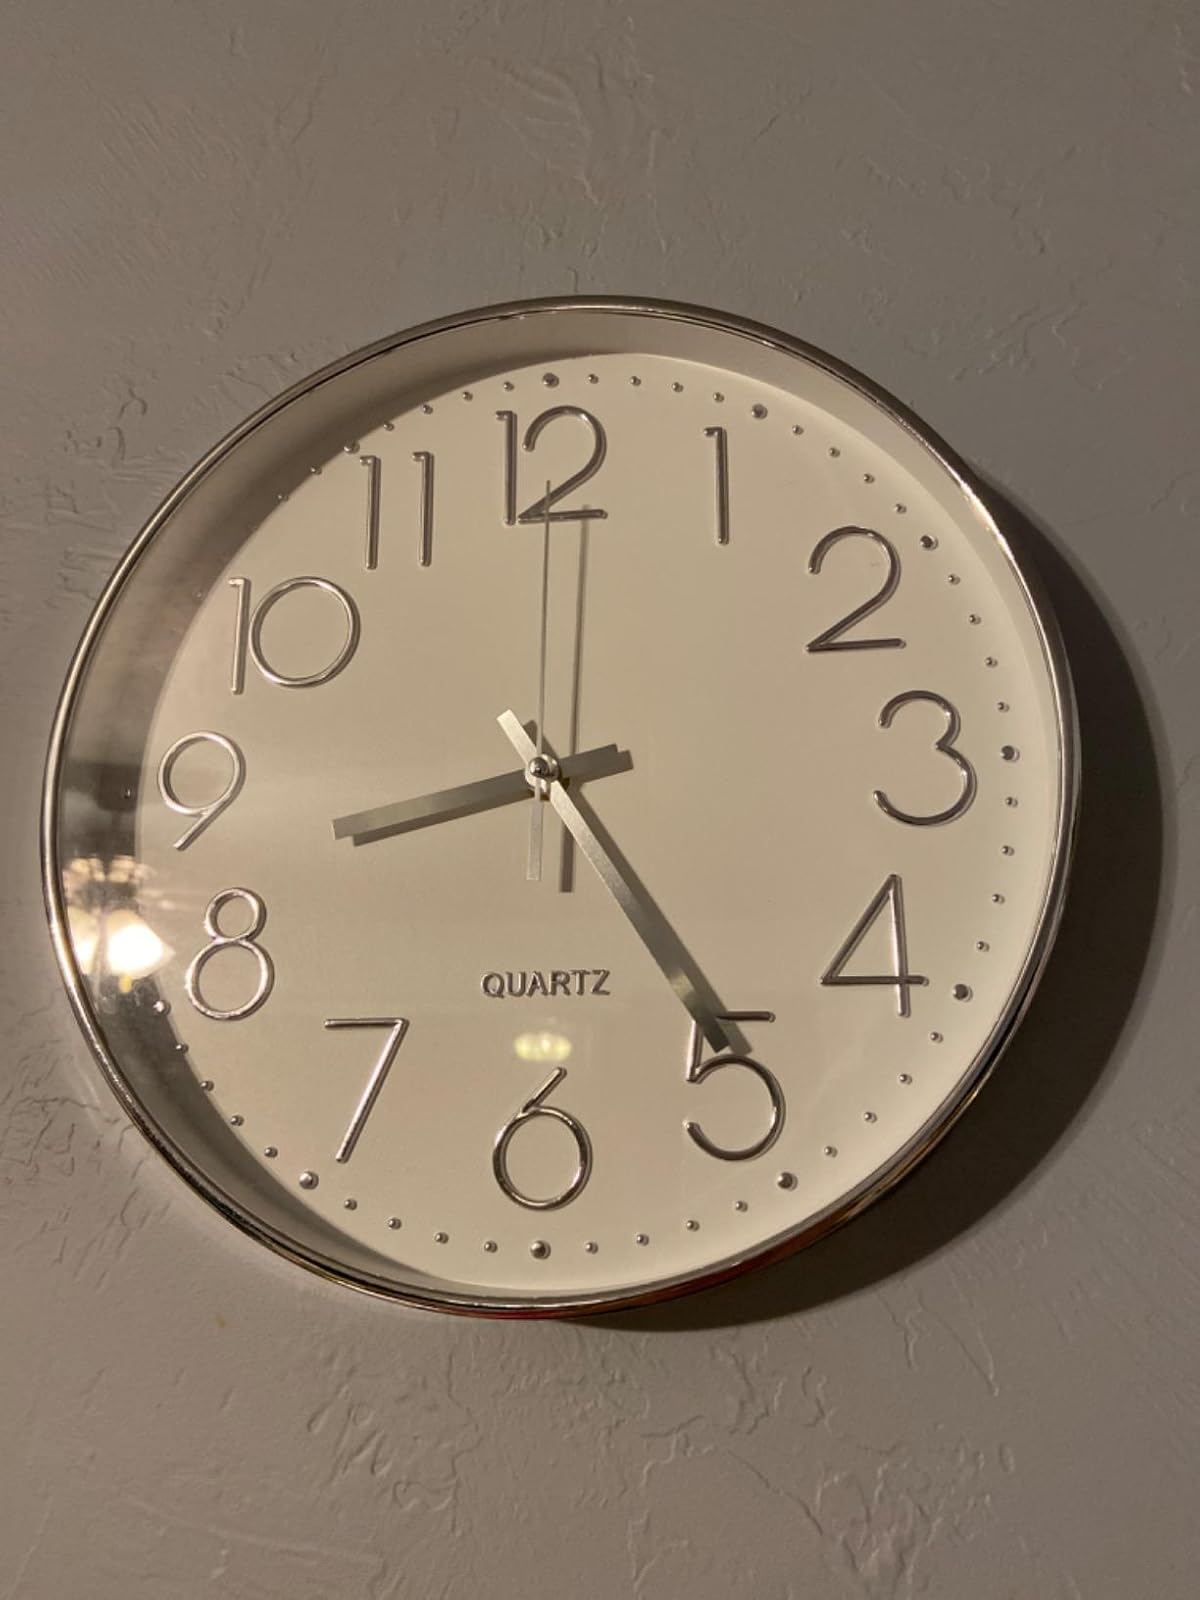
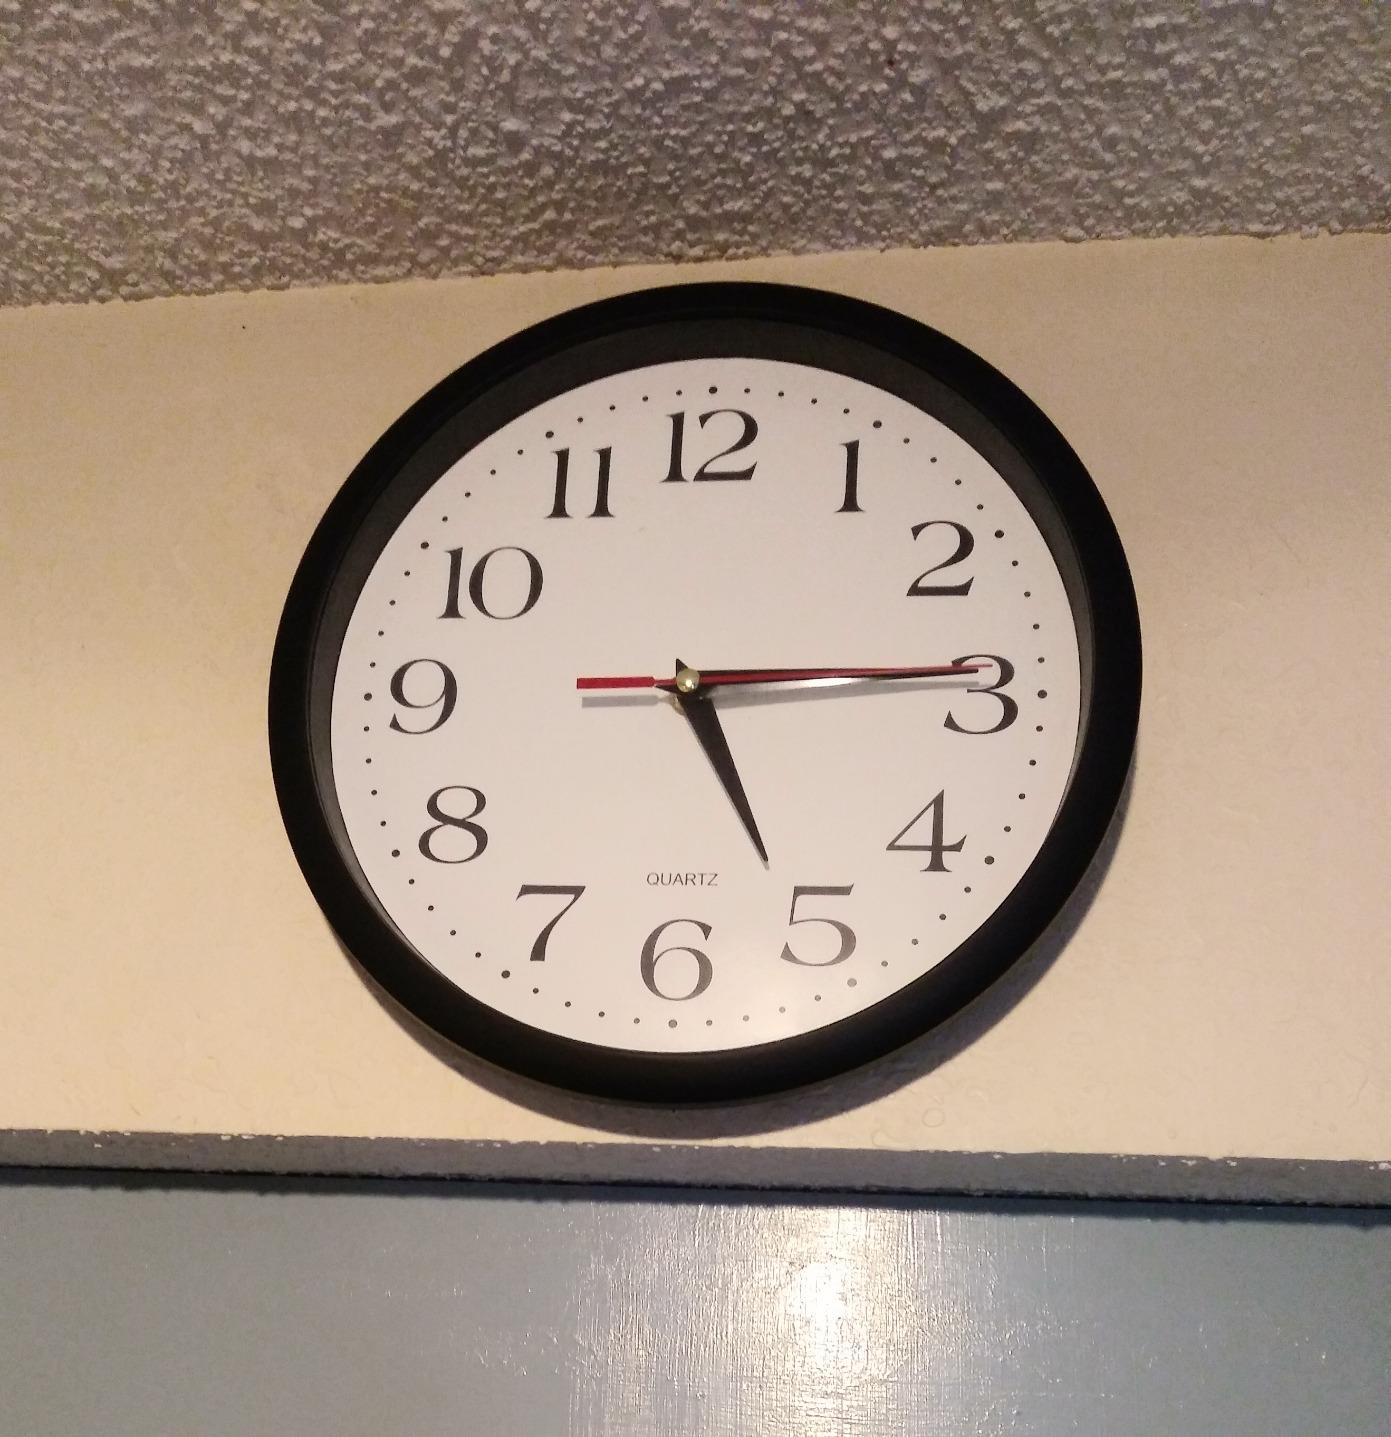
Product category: clock
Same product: no